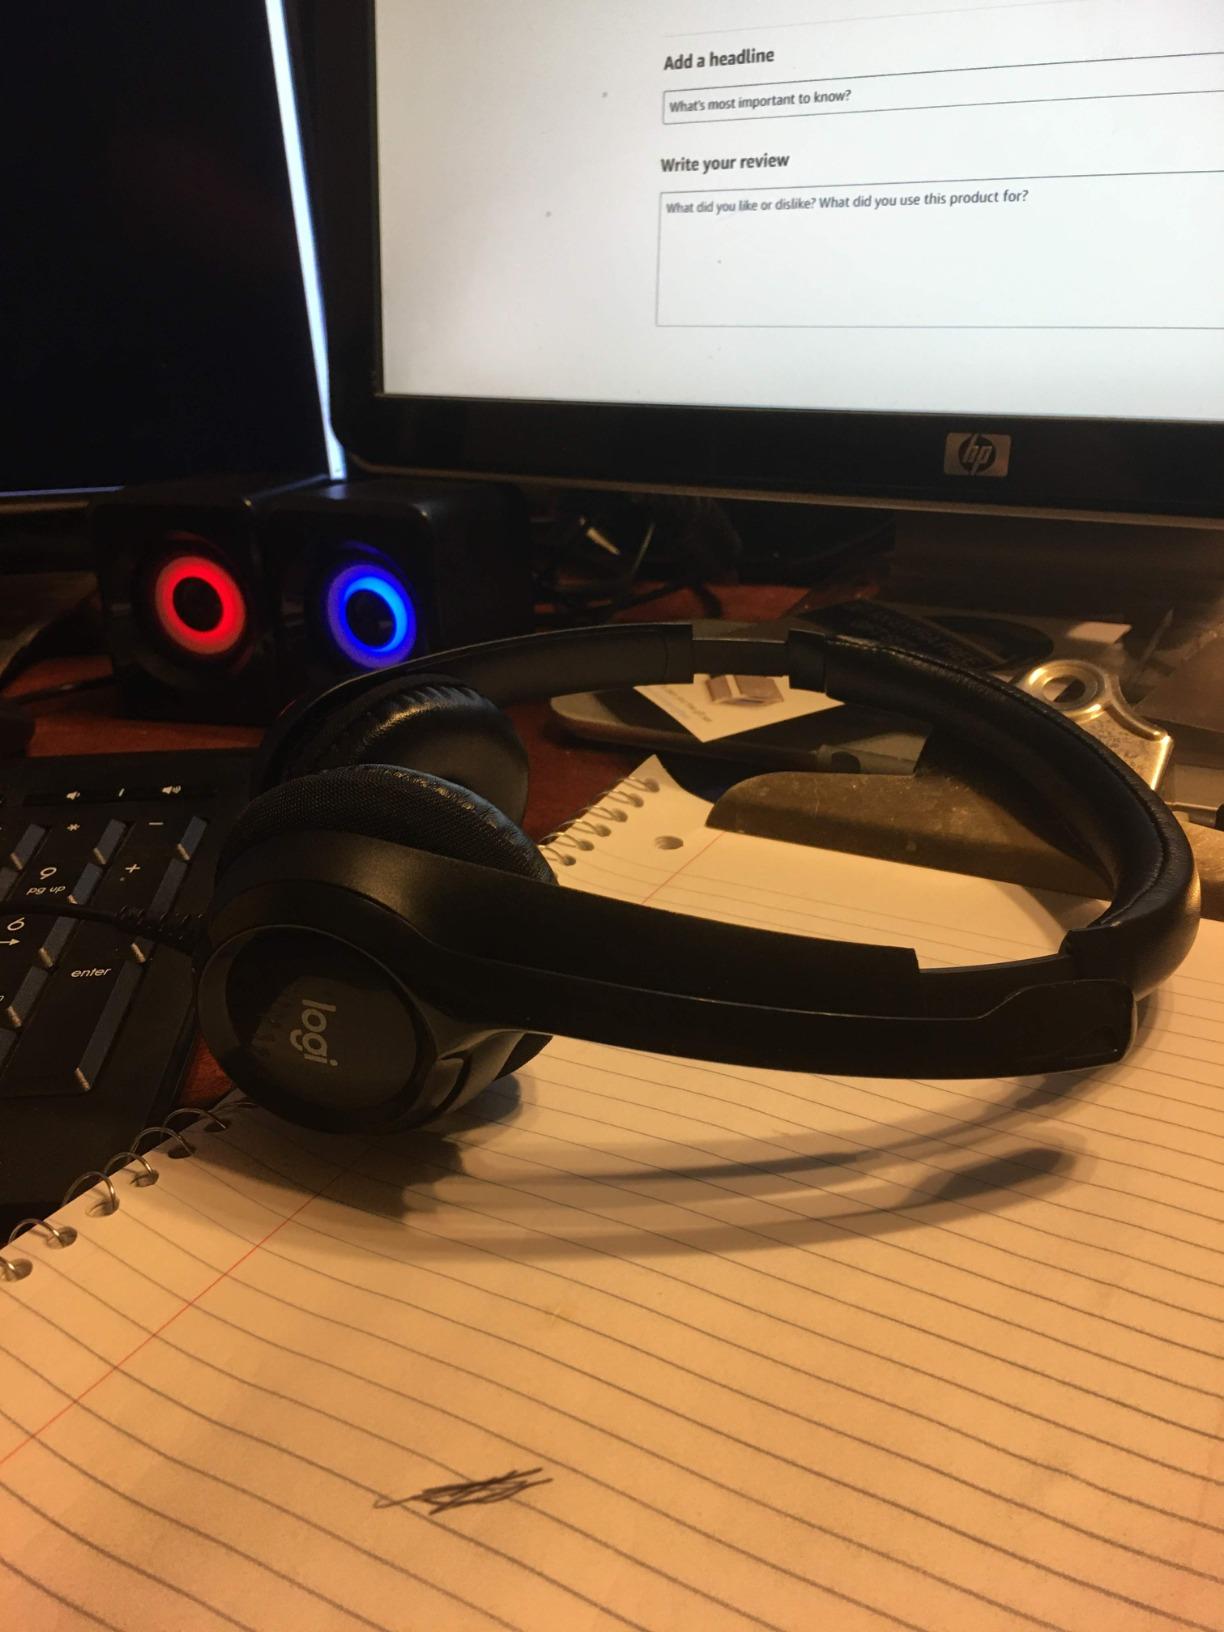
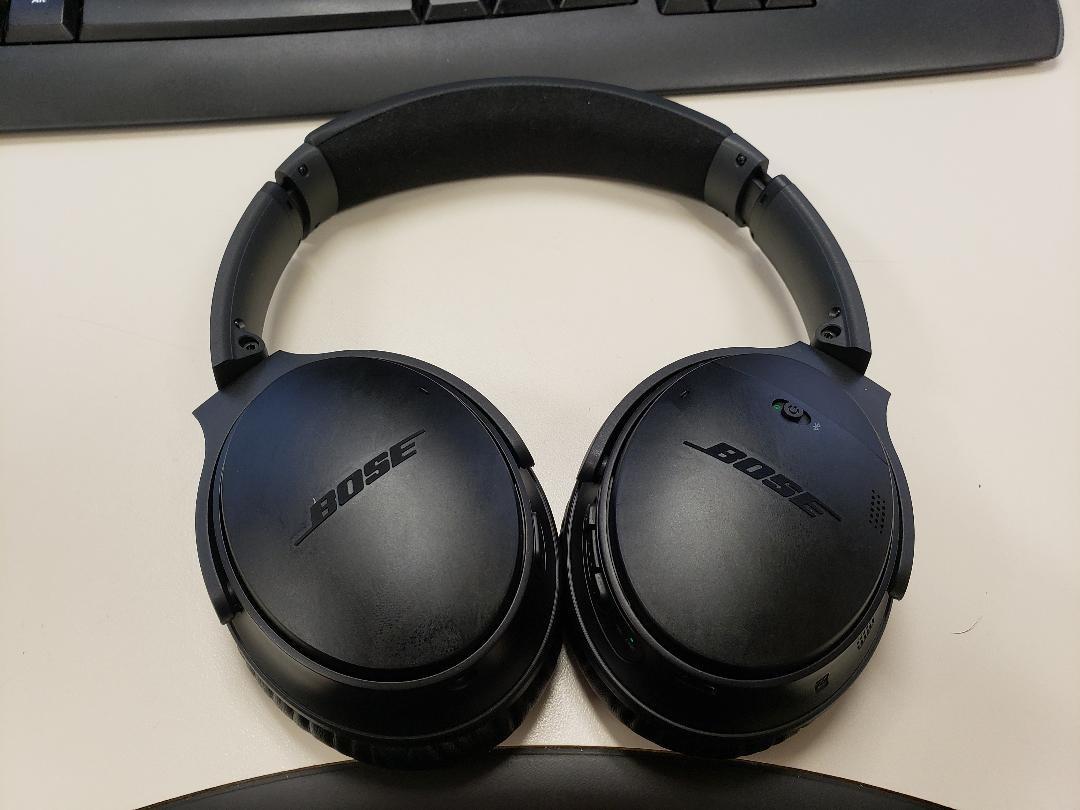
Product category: headphones
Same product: no